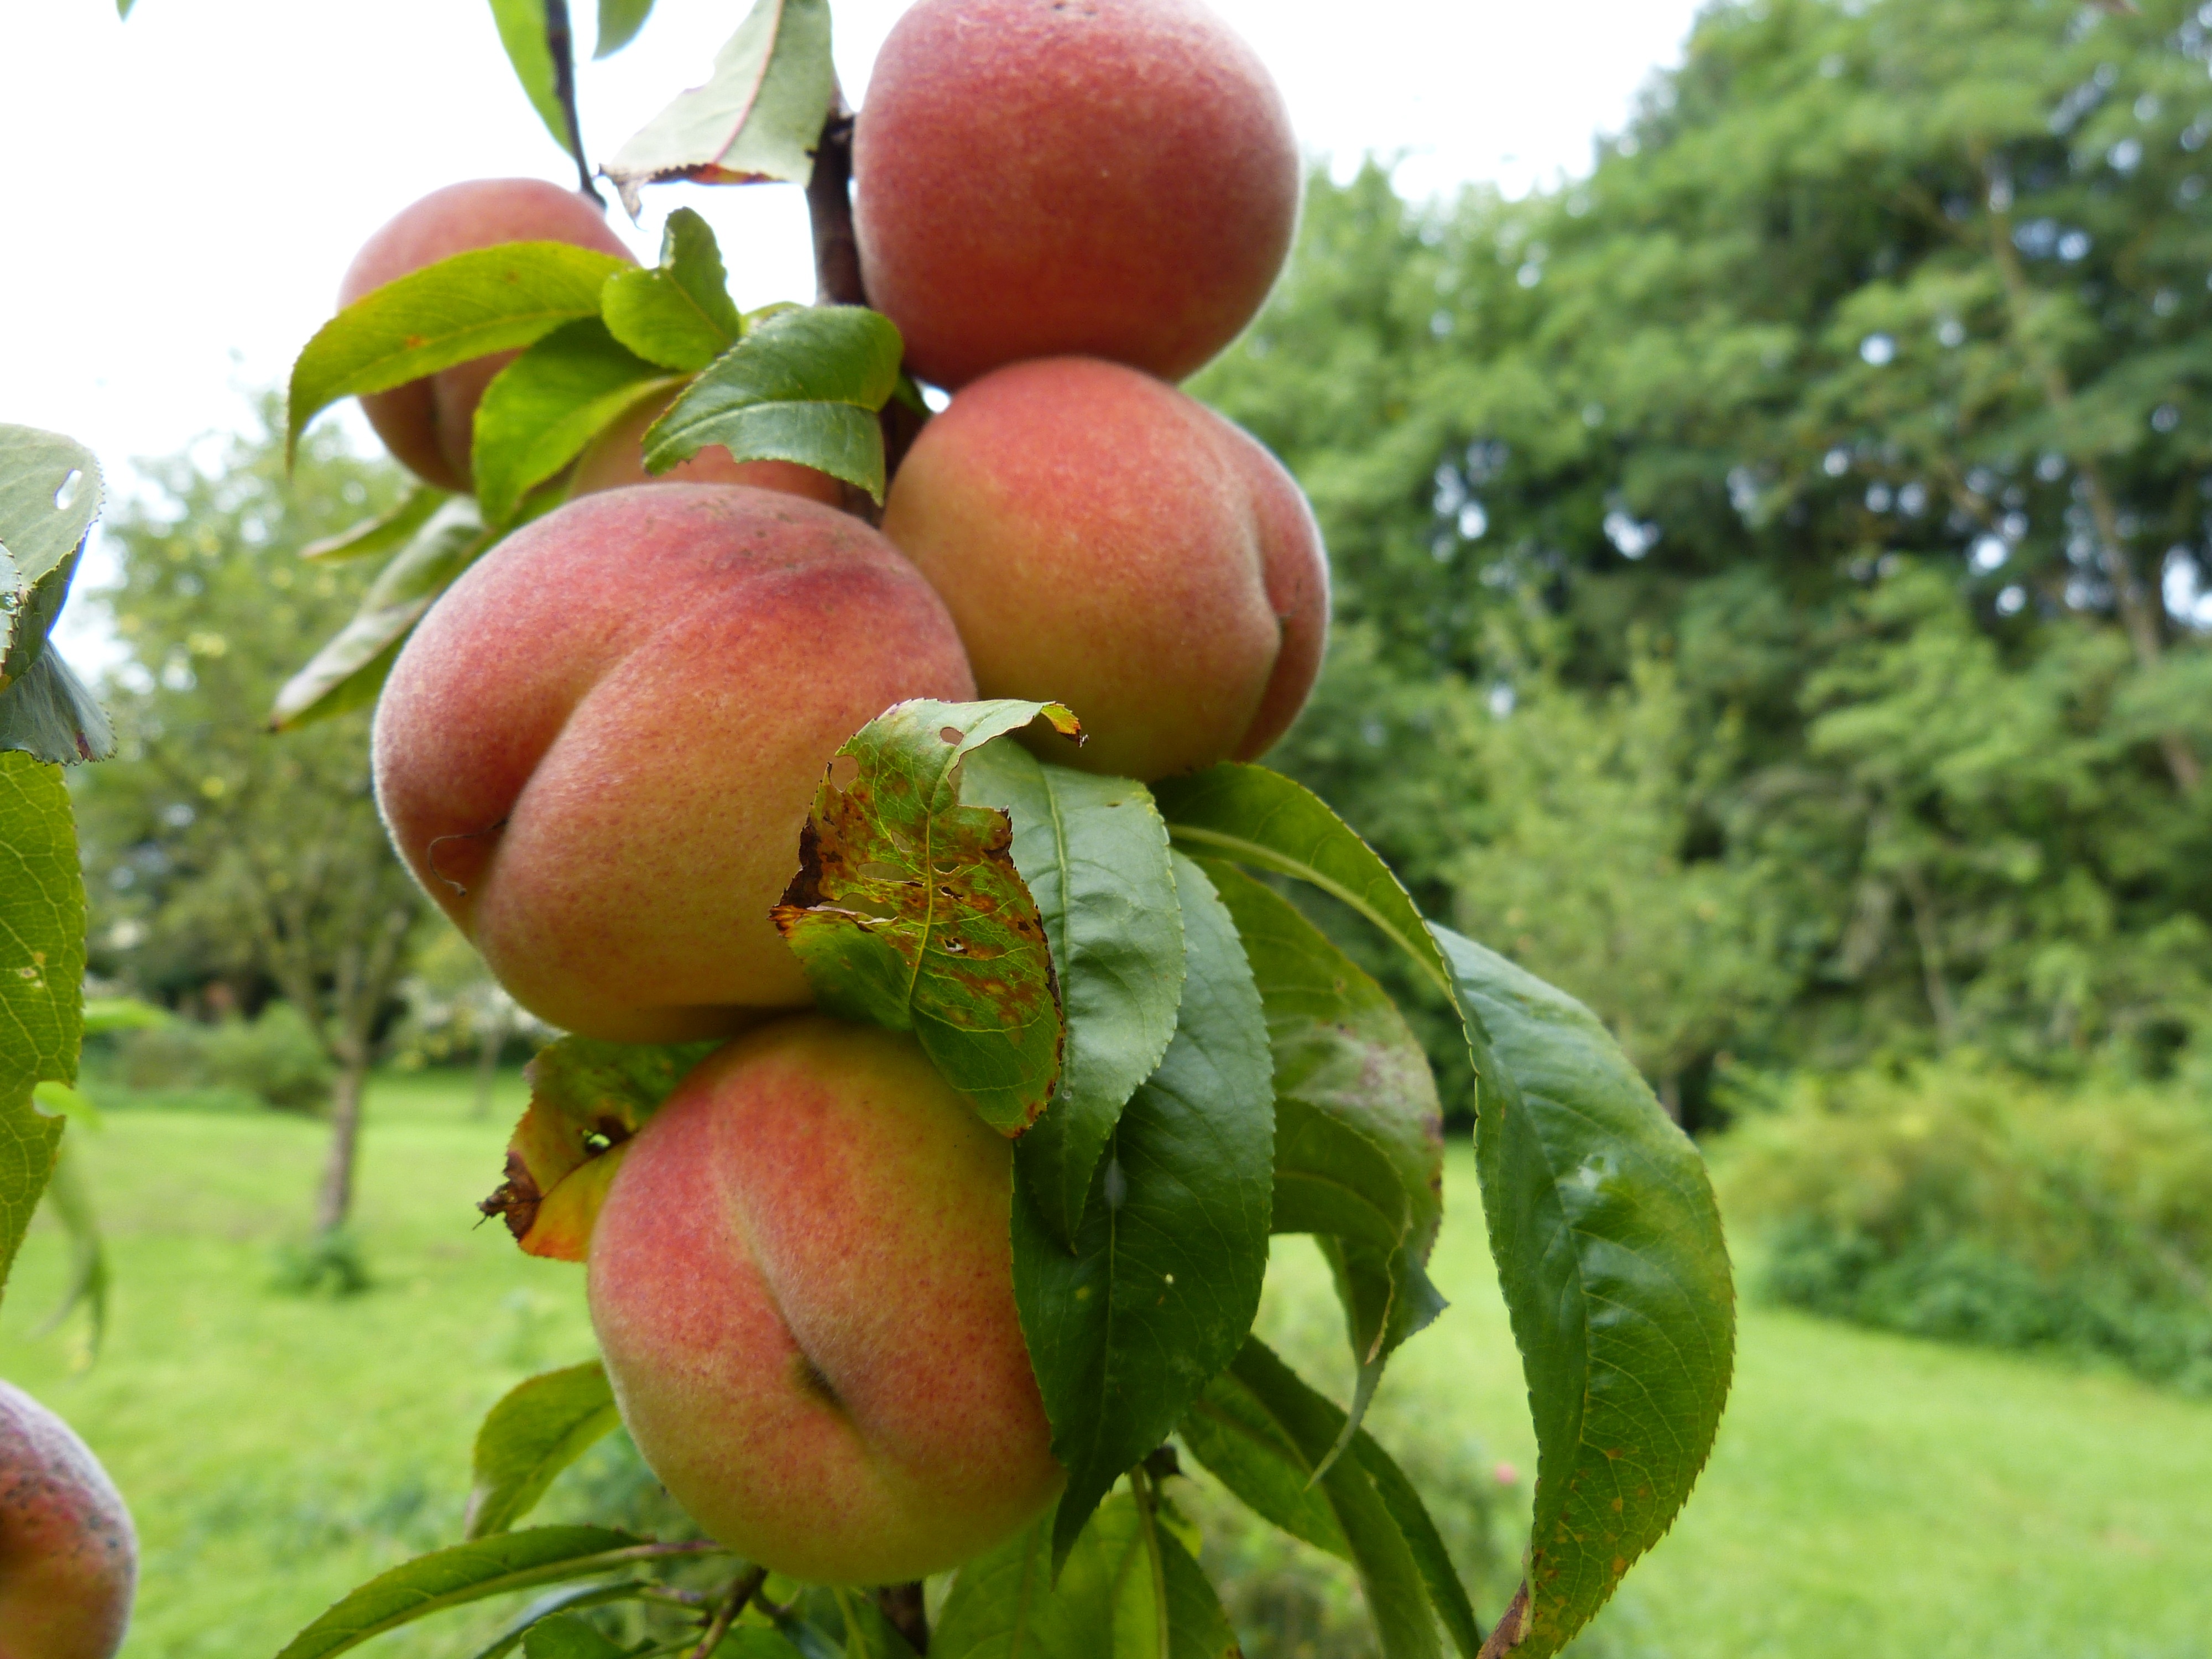
apple, tree, branch, plant, fruit, flower, orchard, food, produce, leaves, peach, fruits, prunus, peaches, rose greenhouse, flowering plant, rose family, rosaceae, peach tree, stone fruit, land plant, rose order, prunus persica